The Tote

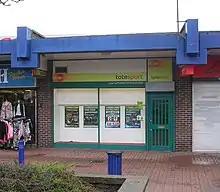
A branch of the Tote in Bramley, Leeds. Later called "Betfred"; now closed

The Racehorse Betting Control Board was created by the Racecourse Betting Act 1928, as a statutory corporation. It was set up by Winston Churchill as a government-appointed board, with the intention of providing a safe, state-controlled alternative to illegal off course bookmakers and ensuring that some gambling revenues were put back into the sport of horse racing. The first major race meetings with tote betting were the flat race meetings at Newmarket (July Course) and Carlisle on 2 July 1929.